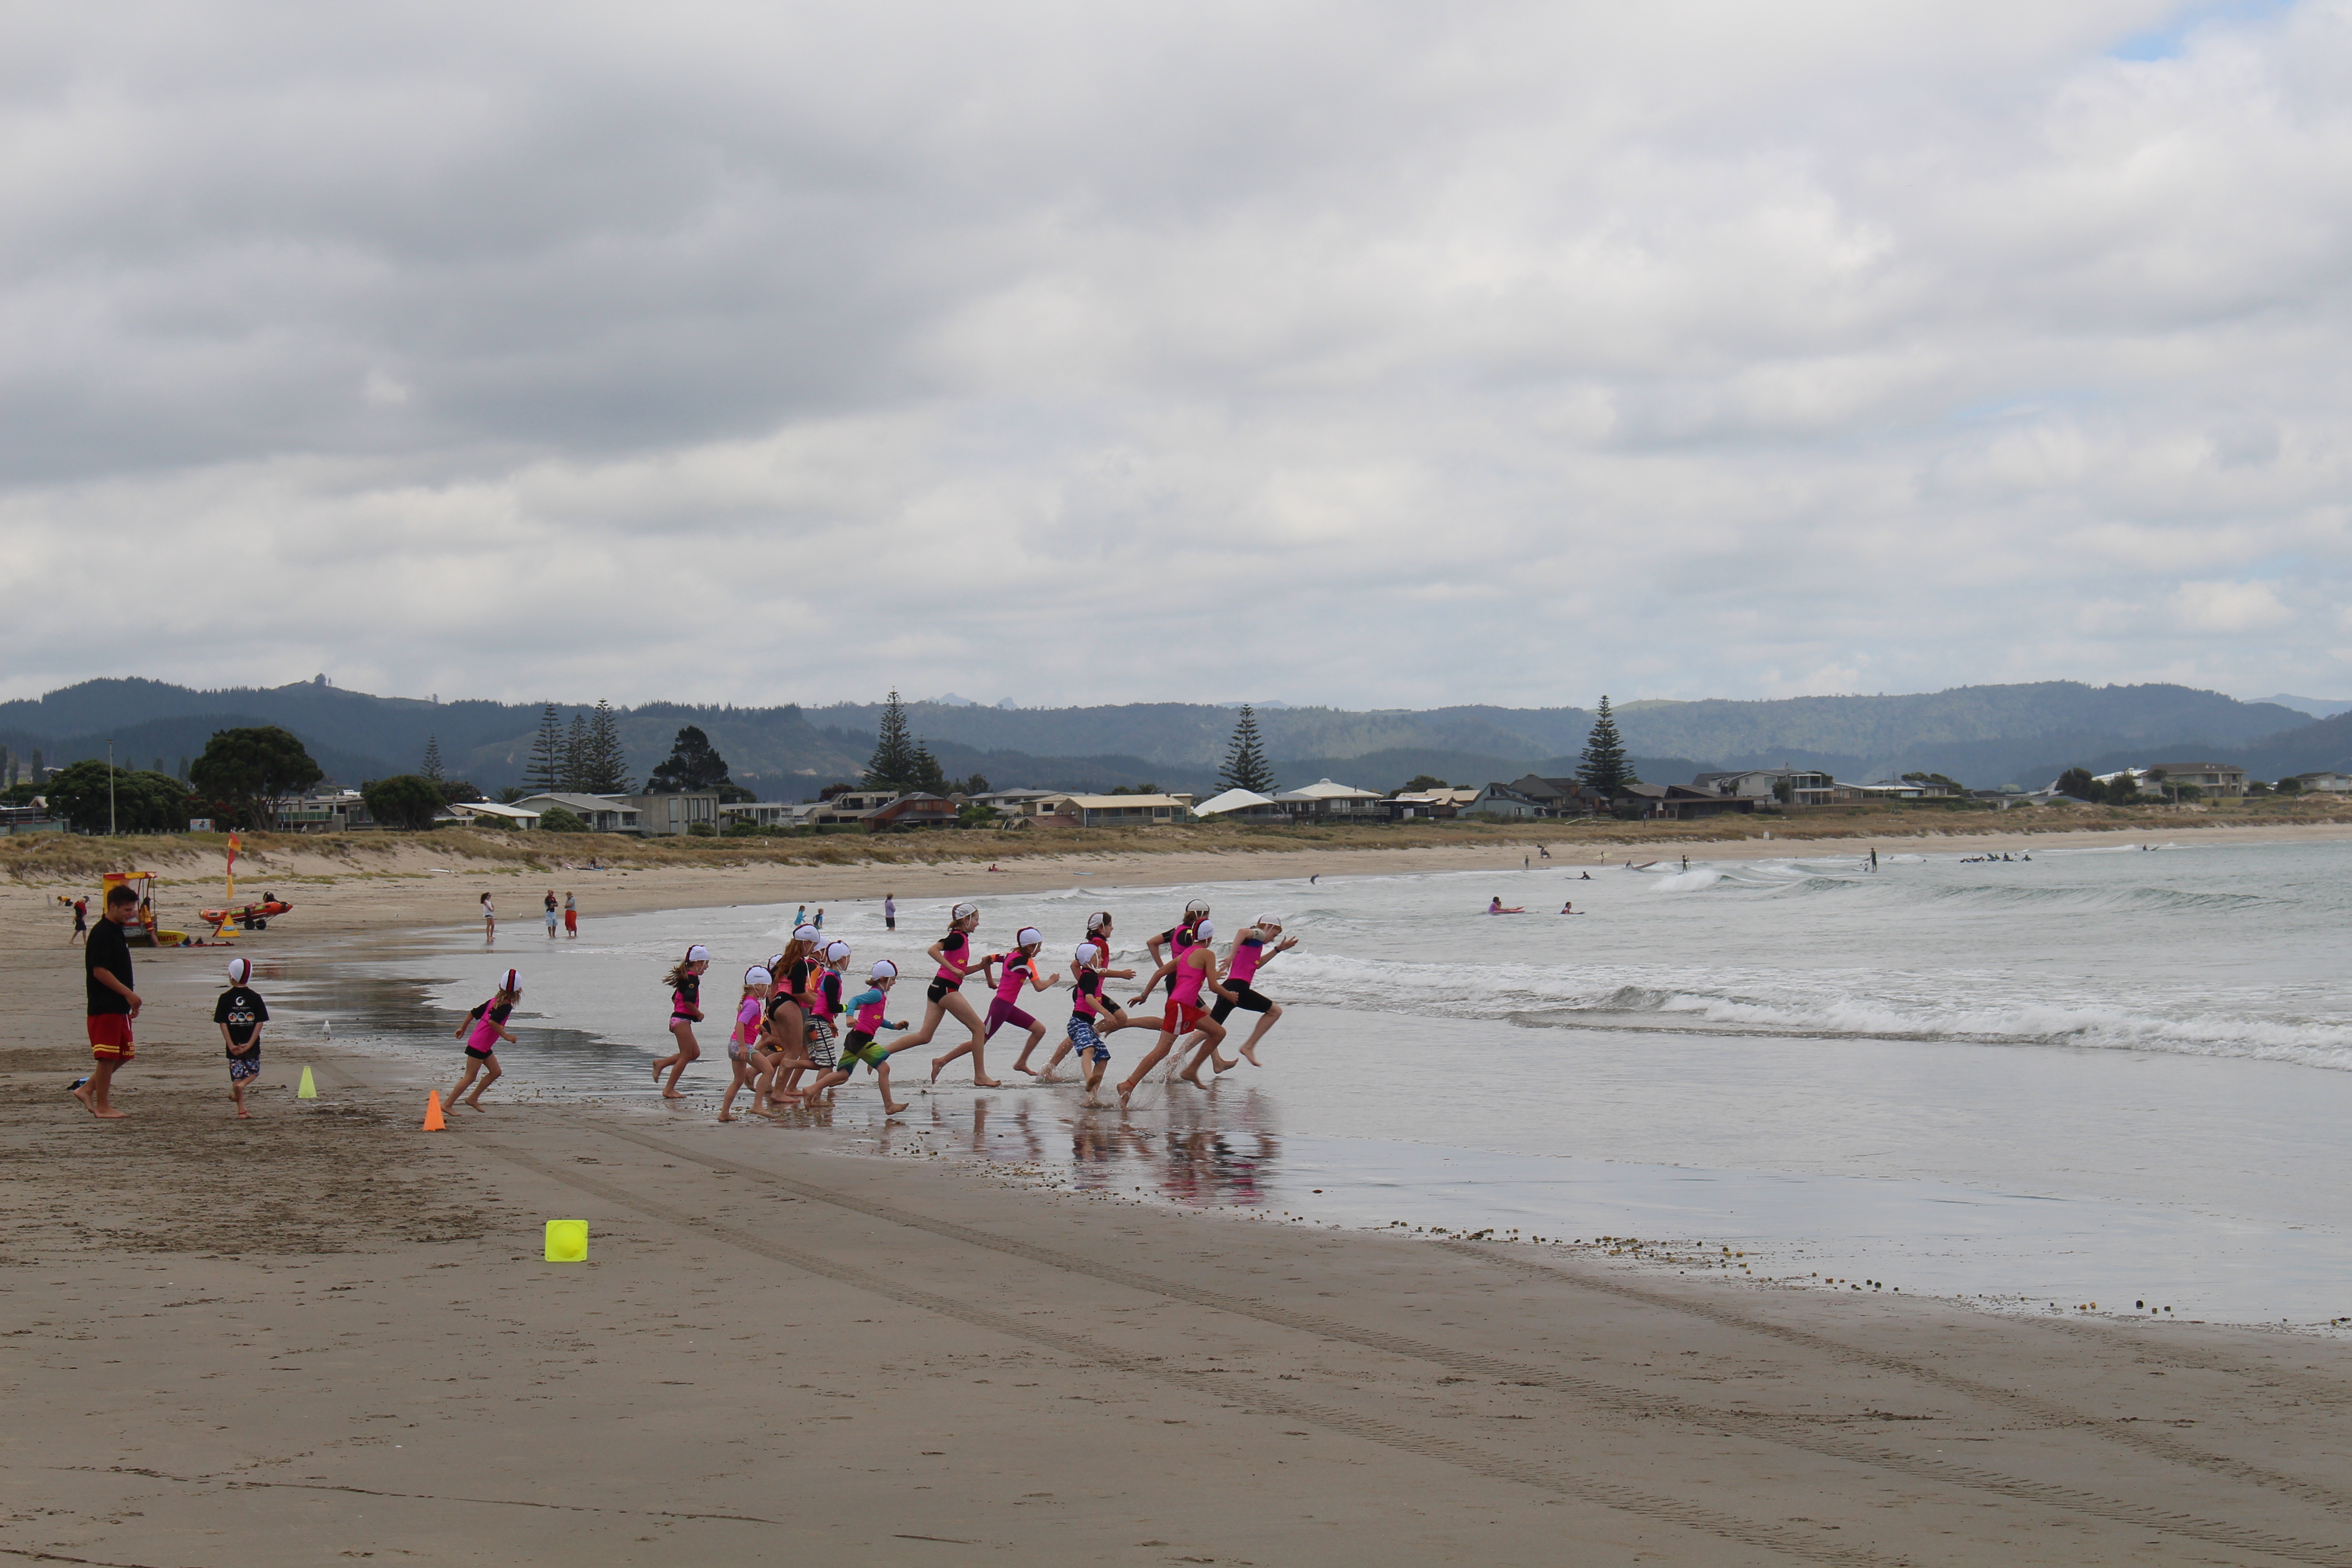
beach, landscape, sea, coast, water, nature, forest, sand, shore, run, summer, swim, exercise, body of water, race, grey, clouds, children, new zealand, learn, active, save, teaching, cloudiness, north island, lifeguard on duty, whangamata, mudflat